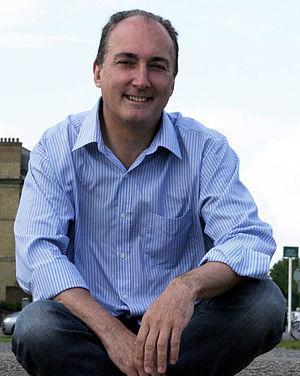
Cette liste présente les 650 membres de la 55ᵉ législature de la Chambre des communes du Royaume-Uni au moment de leur élection le 6 mai 2010 lors des élections générales britanniques de 2010. Elle présente les élus par circonscriptions.
La circonscription de Hove est une circonscription parlementaire britannique. Située dans le East Sussex, elle couvre Hove et Portslade.